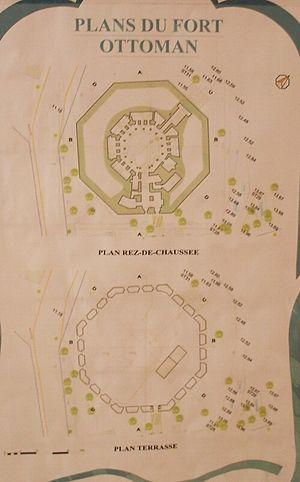
Plans du Bordj de Tamentfoust
Le Bordj Tamentfoust est un fort ottoman qui date de l'époque de la Régence d'Alger.